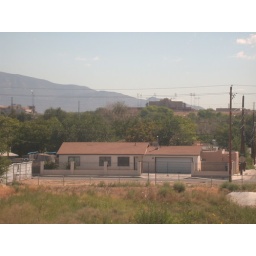
Up on the hill in the distance, I'm pretty sure, is Isotopes Park, home of the Albuquerque Isotopes.